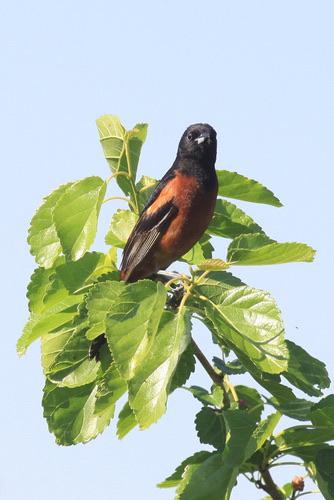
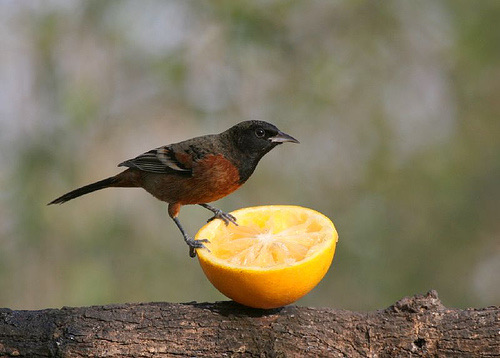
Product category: misc
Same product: yes